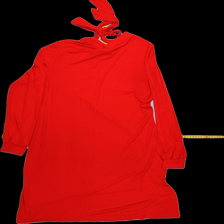
View: back
Type: Dress
Category: Ladies
Brand: Not Applicable
Colors: Red
Material: 95%viscose 5%elastane
Pattern: Plain
Cut: Regular, C-collar
Size: 40
Season: All
Trend: No trend
Stains: No
Price range: 50-100
Recommended usage: Reuse